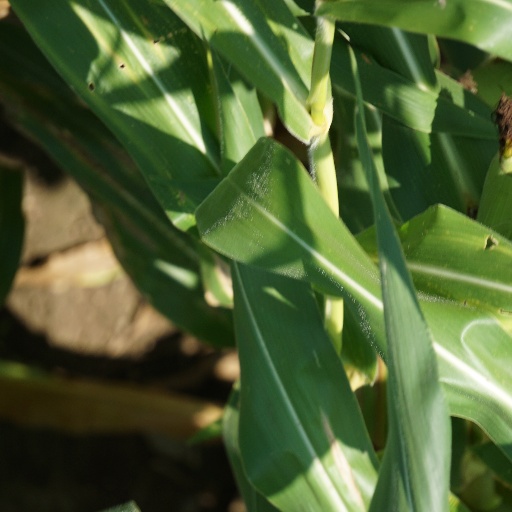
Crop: maize; corn